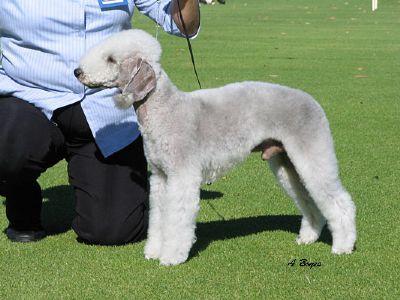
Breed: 214-n000033-Bedlington_terrier